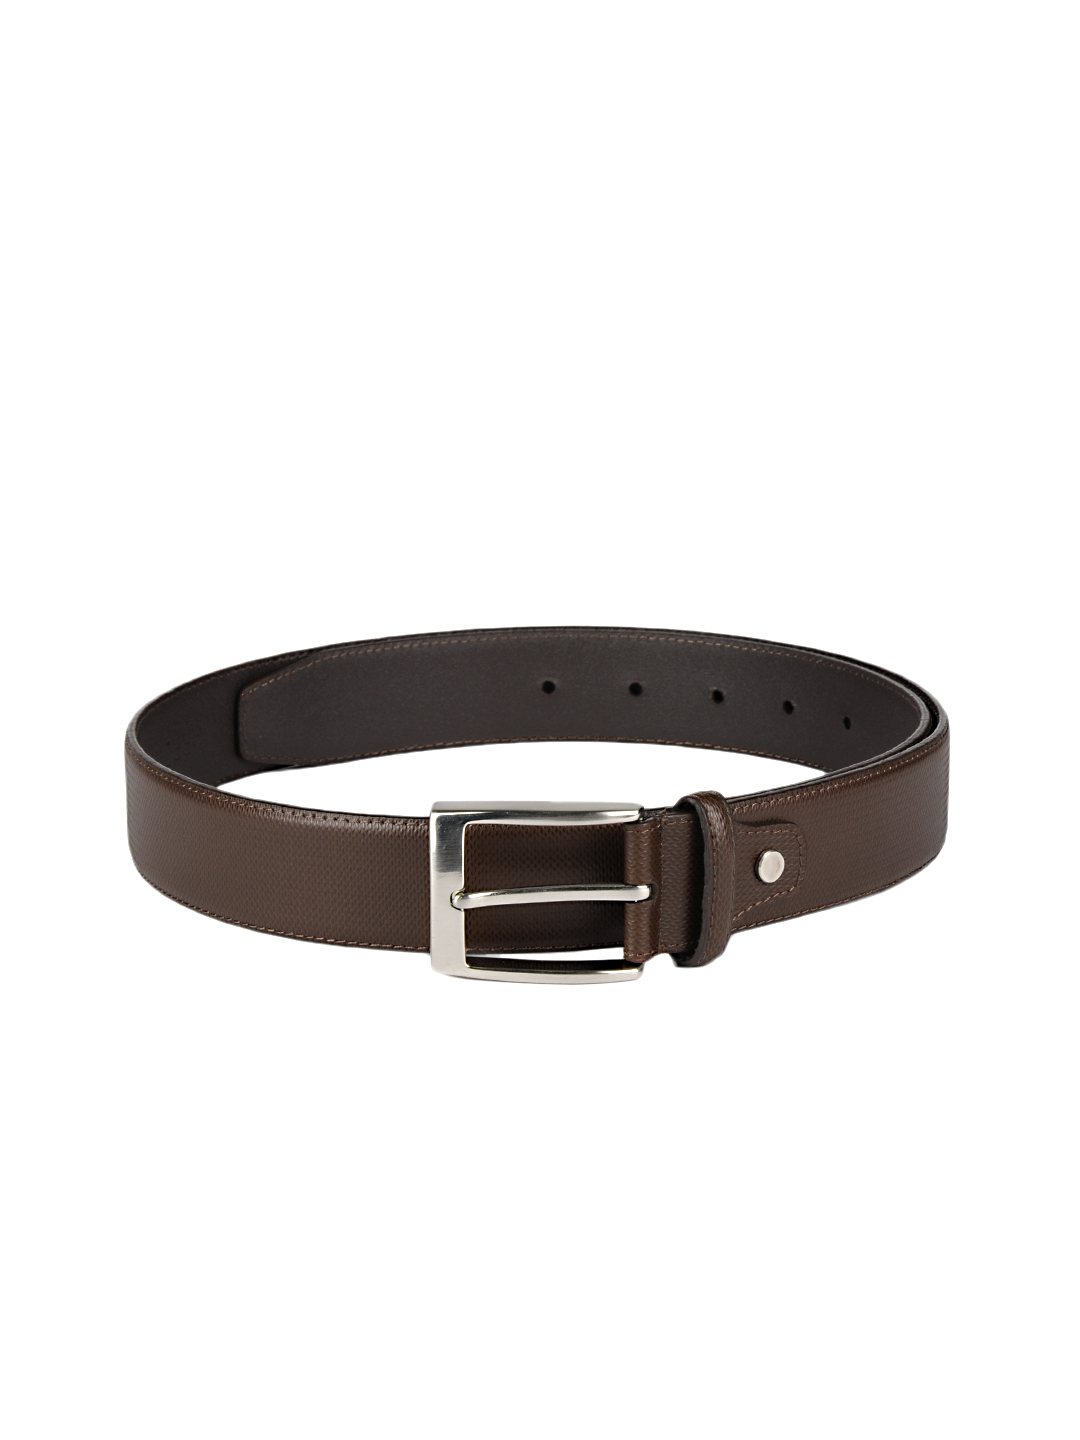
Arrow Men Brown Belt
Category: Accessories / Belts / Belts
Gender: Men
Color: Brown
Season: Summer 2012
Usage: Formal